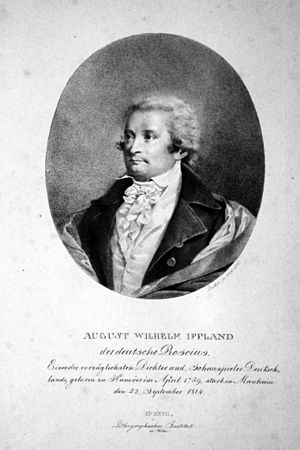
August Wilhelm Iffland
Johann Stephan Decker: Litografi af August Wilhelm Iffland, ca. 1825.
August Wilhelm Iffland var en tysk skuespiller, teaterdirektør og forfatter.